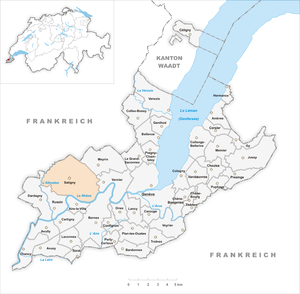
Satigny est une commune suisse située dans le canton de Genève.